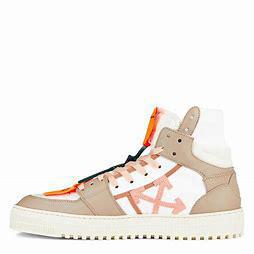
Brand: Off-White
Model: Court 3